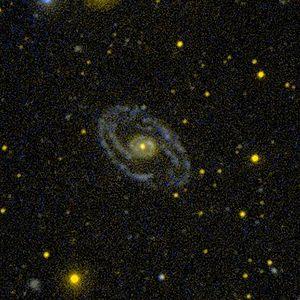
NGC 2273 est une galaxie spirale barrée située dans la constellation du Lynx à environ 83 millions d'années-lumière de la Voie lactée. Elle a été découverte par l'astronome suédois Nils Christoffer Dunér en 1867.